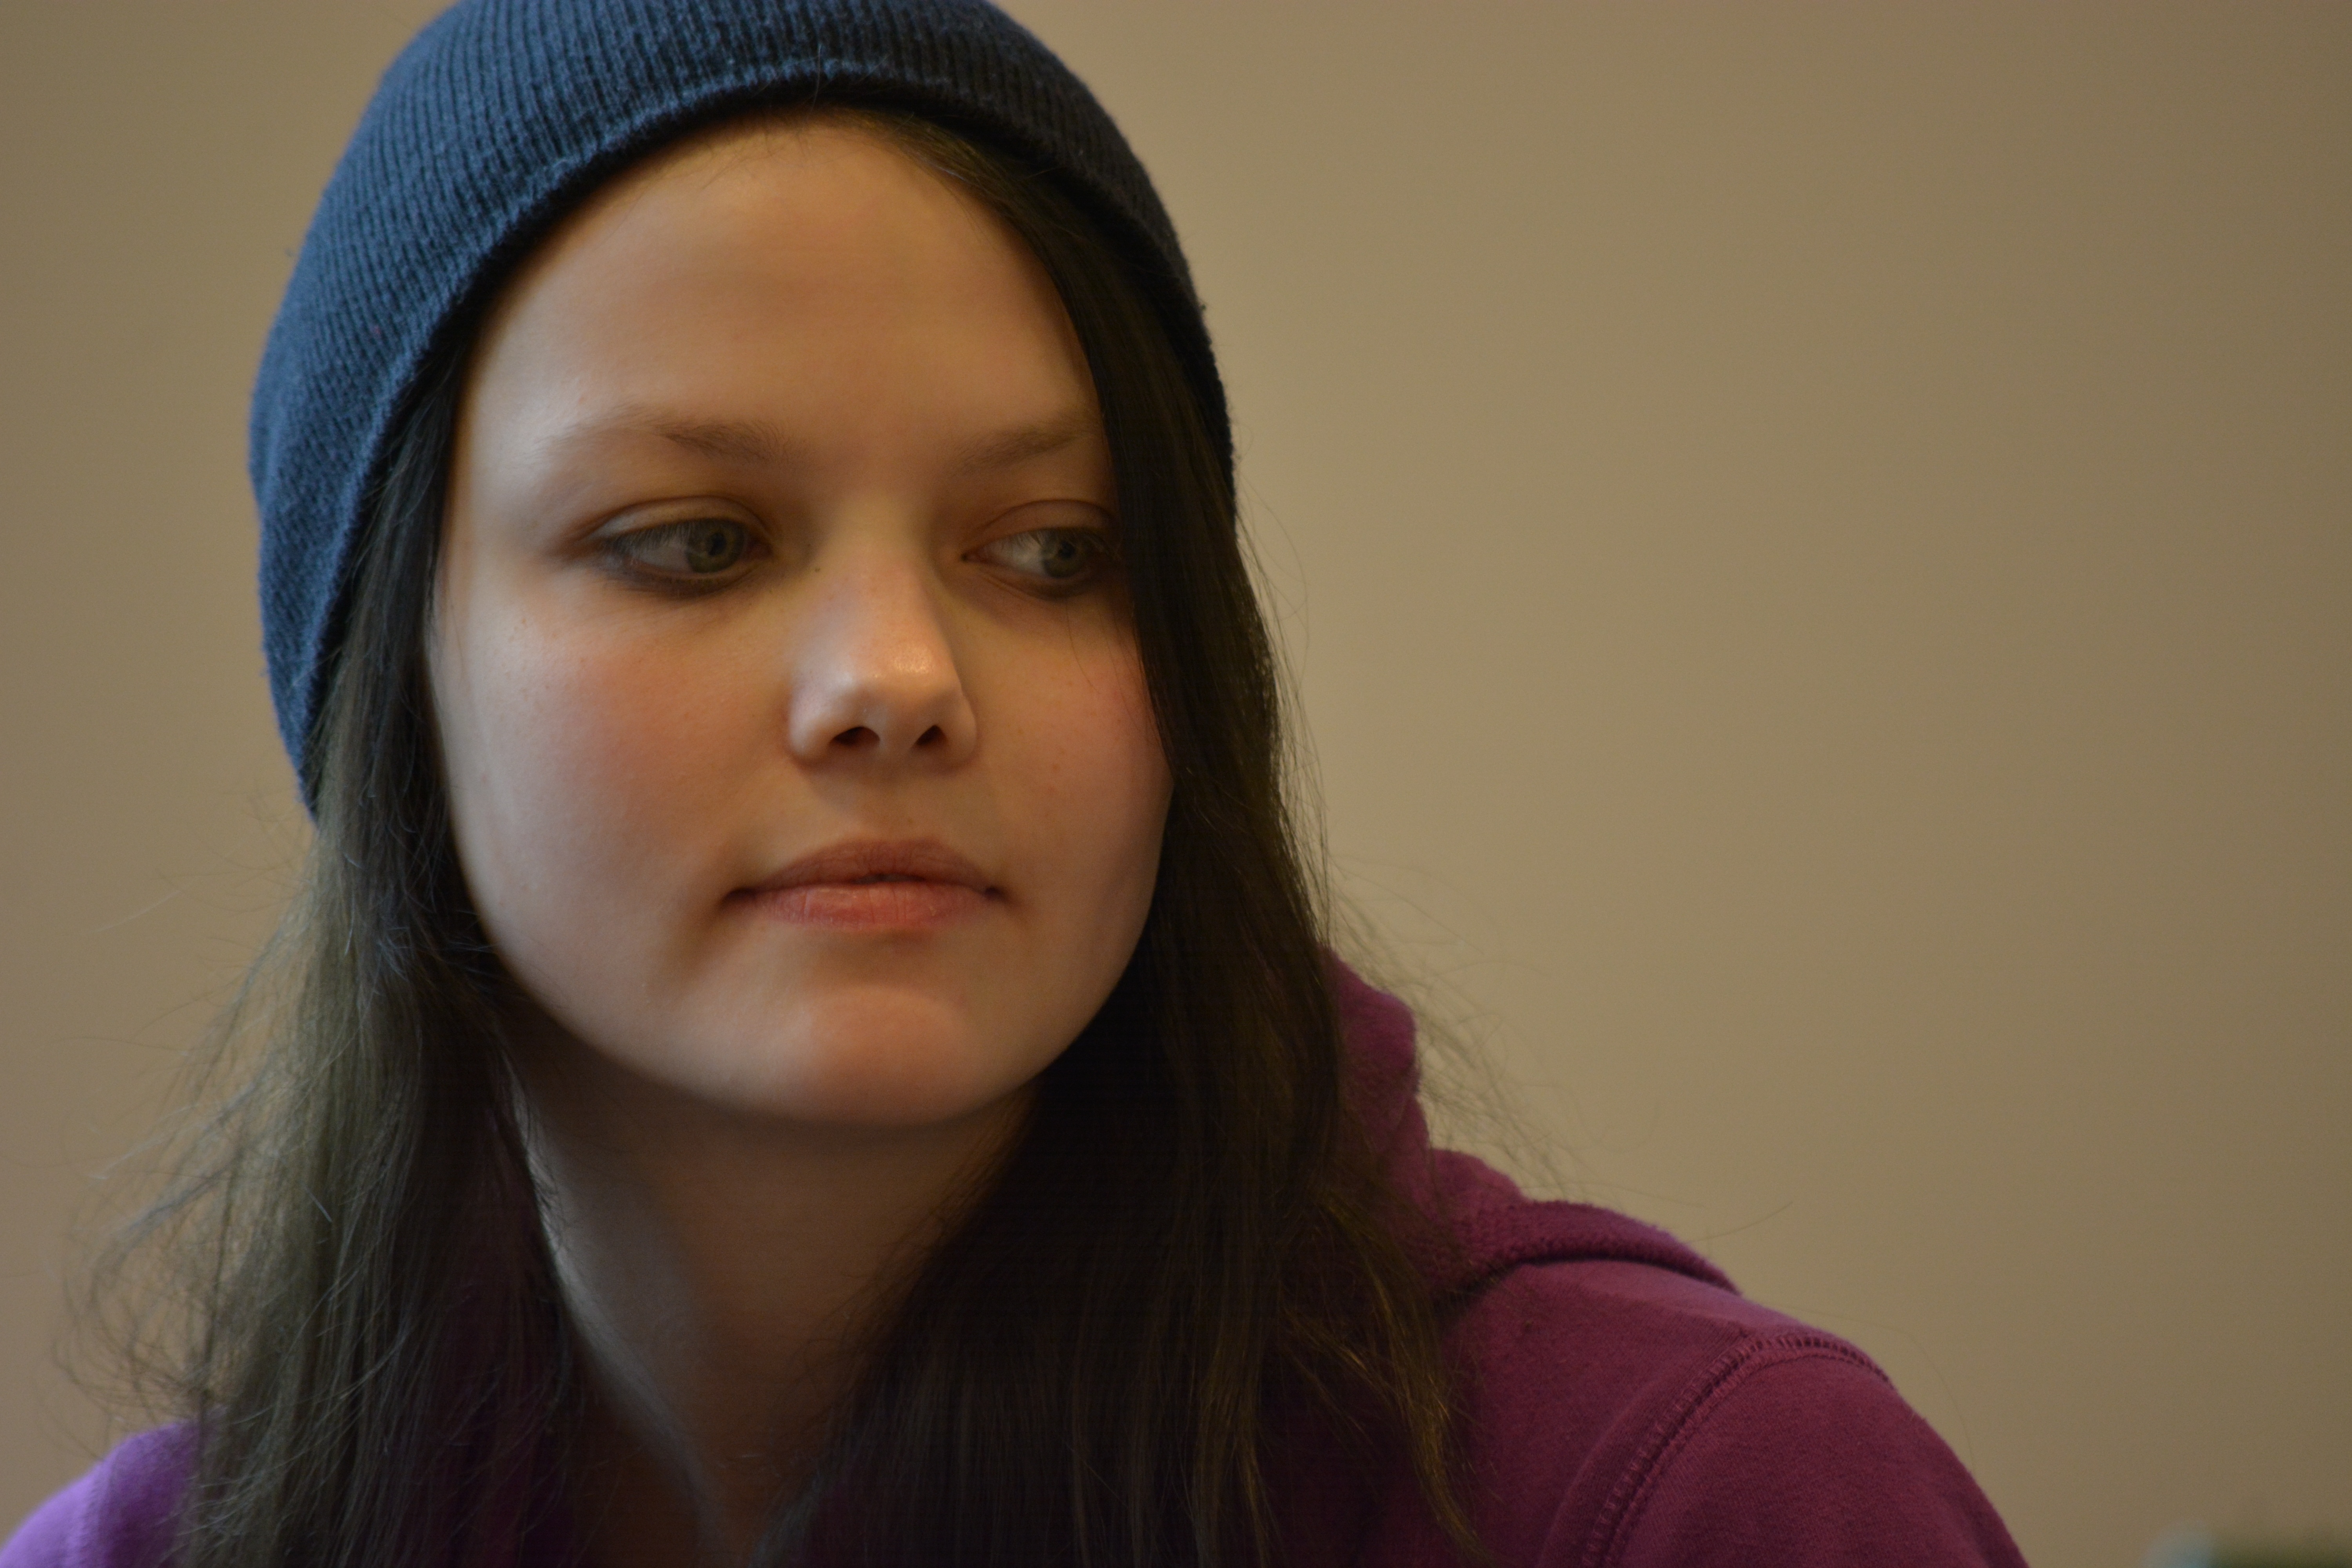
hand, person, girl, woman, hair, photography, portrait, model, young, color, blue, lady, facial expression, lip, smile, feminine, mouth, close up, human body, face, nose, eye, glasses, head, skin, beauty, organ, of course, femininity, emotion, photo shoot, brown hair, portrait photography